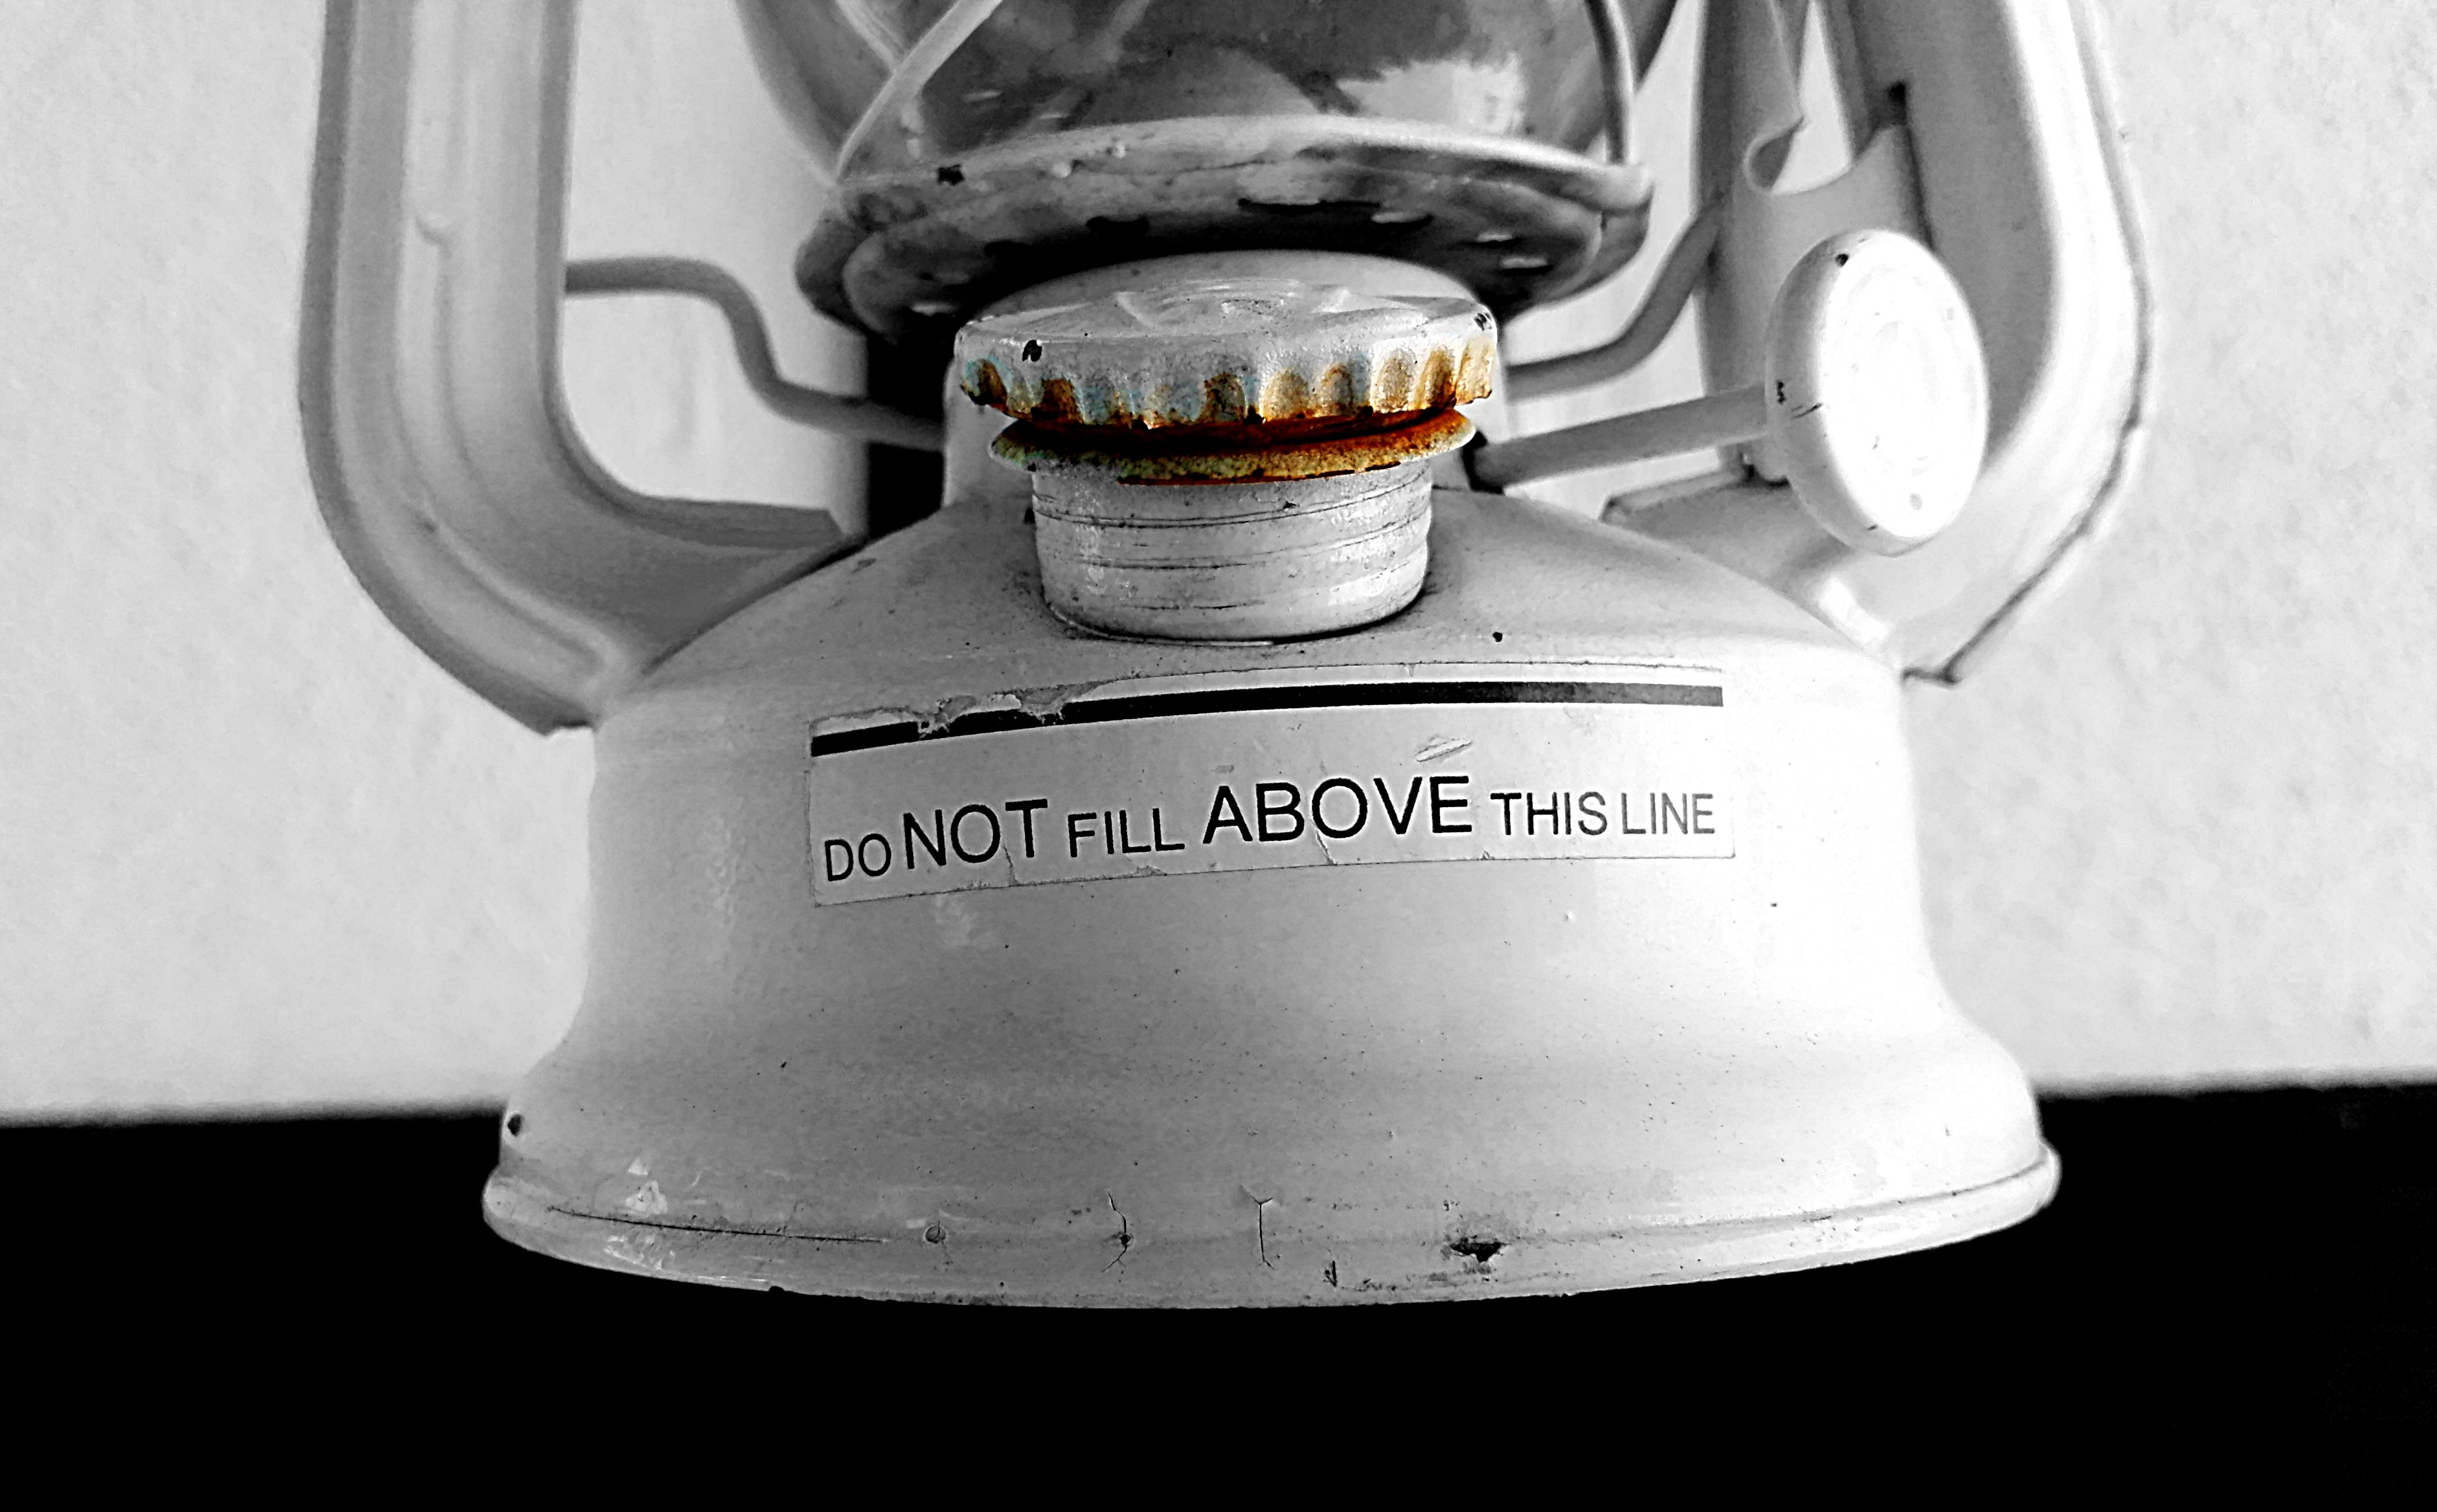
light, white, wheel, machine, lamp, lighting, lid, past, closure, stainless, used, roasted, wick lamp, kerosene lamp, filling height, at that time, artificial light, screw cap